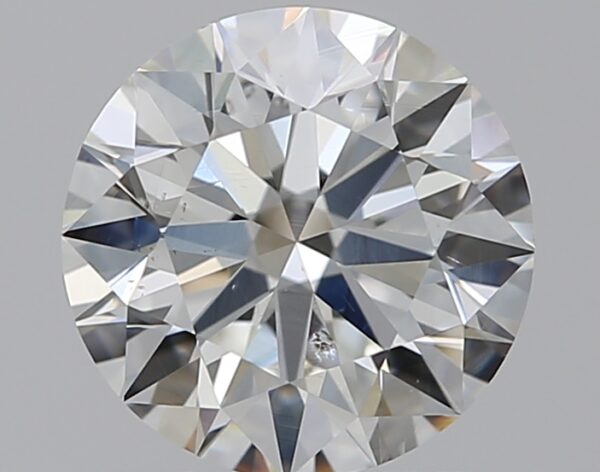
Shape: round
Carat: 1.01
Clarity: SI1
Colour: I
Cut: EX
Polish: EX
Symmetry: EX
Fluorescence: N
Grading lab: GIA
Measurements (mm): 6.37 x 6.41 x 3.97